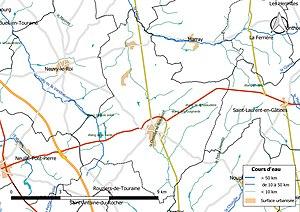
Carte du réseau hydrographique de la commune de fr:Beaumont-Louestault (France).
Beaumont-Louestault est, depuis le 1ᵉʳ janvier 2017, une commune nouvelle française située dans le département d'Indre-et-Loire en région Centre-Val de Loire.